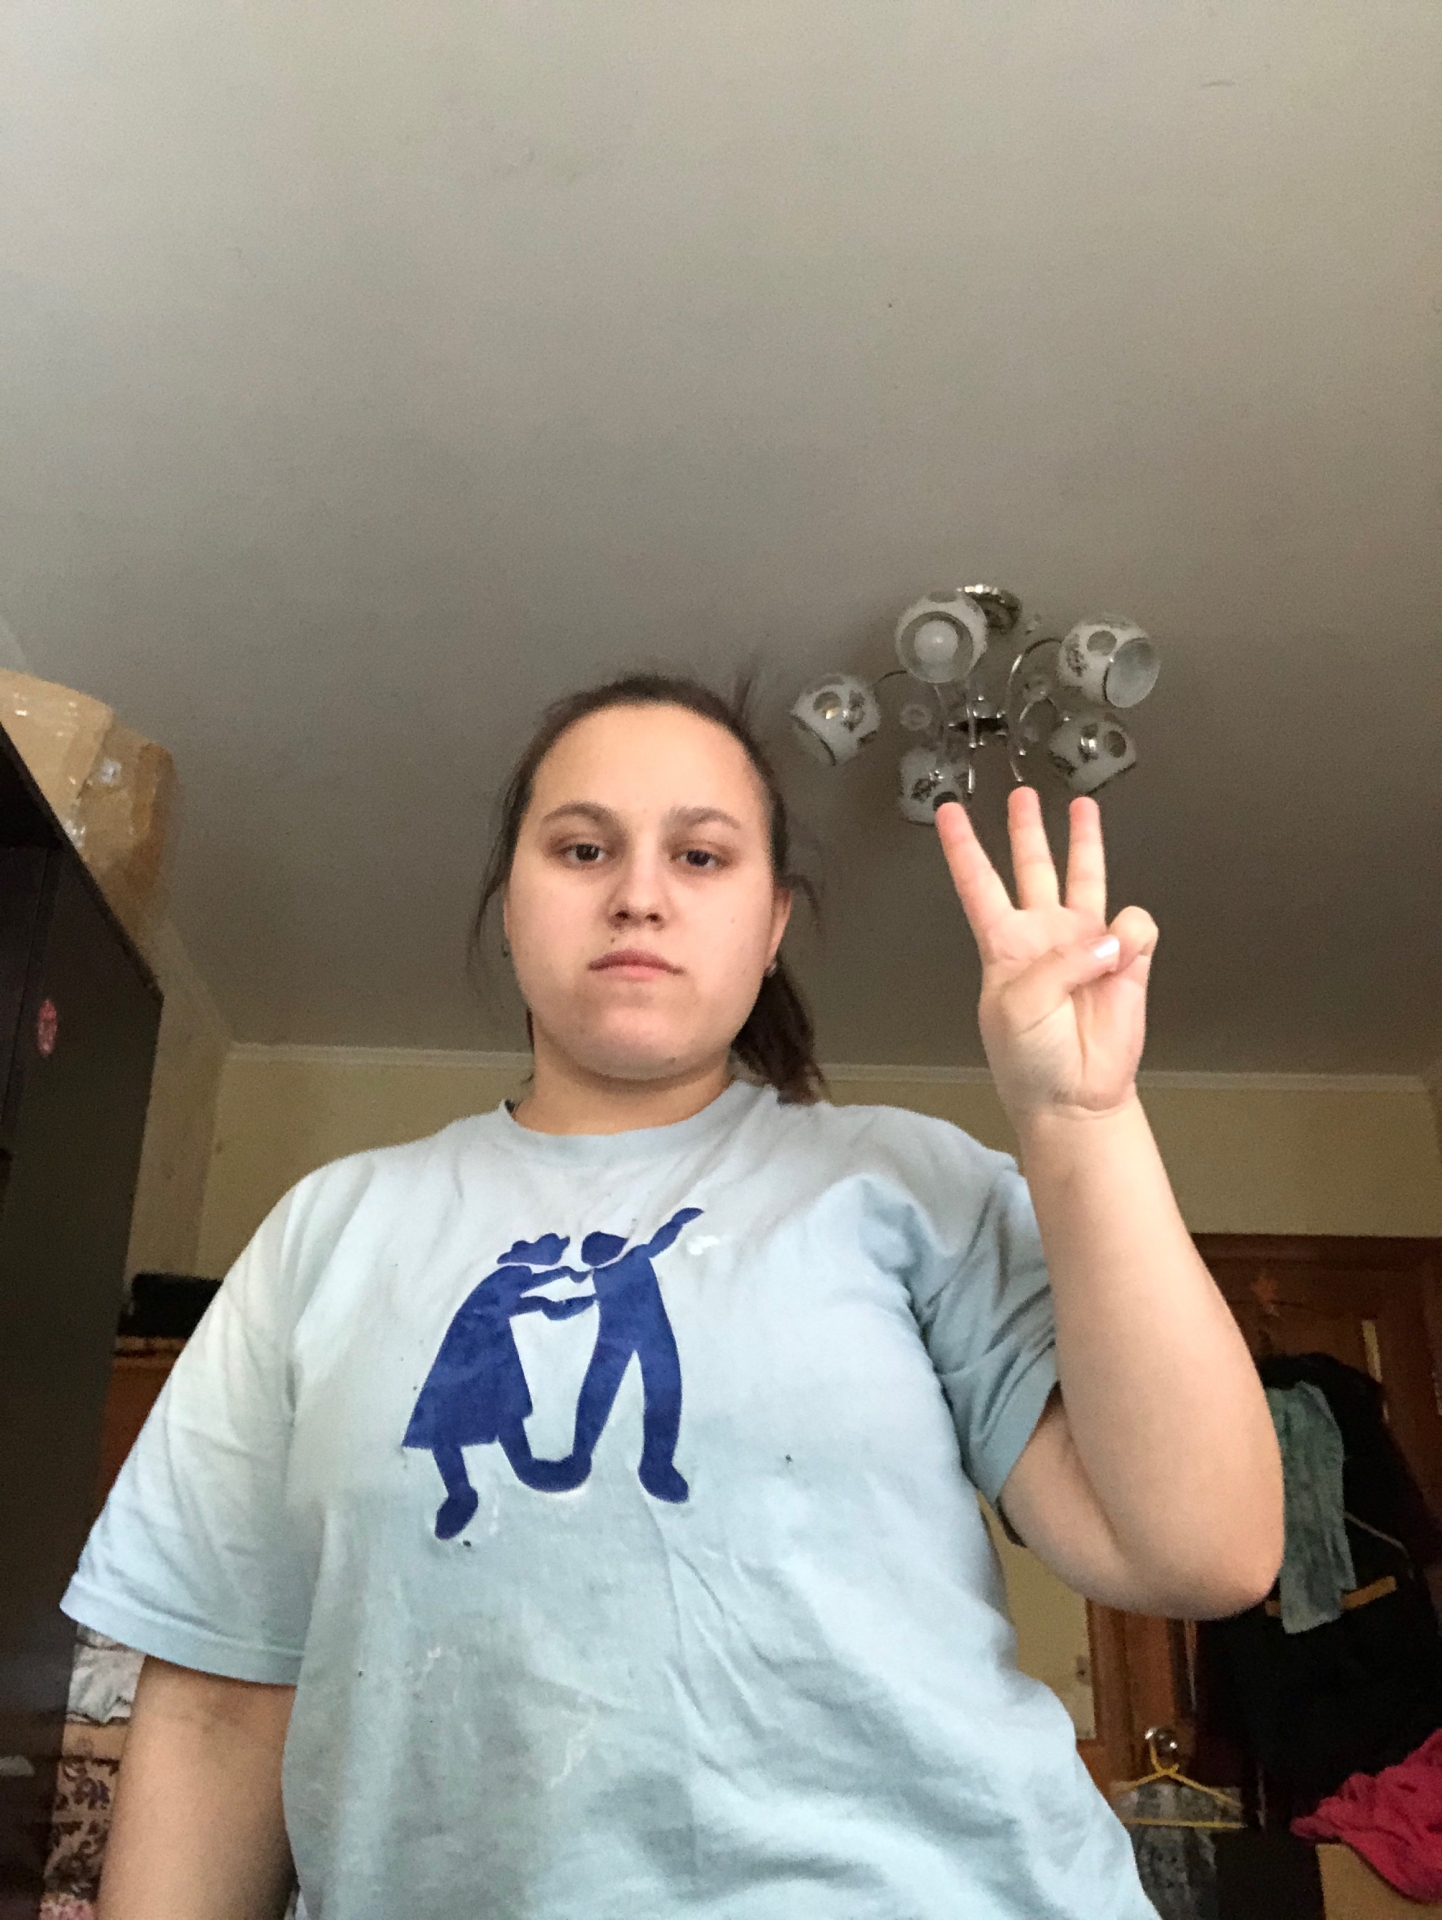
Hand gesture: three